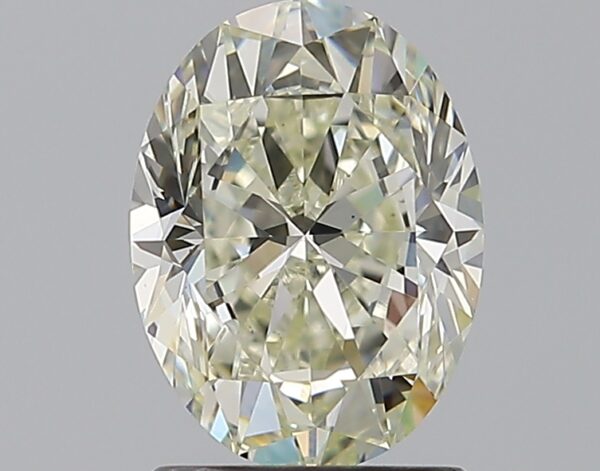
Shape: oval
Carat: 1.5
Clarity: VS1
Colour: L
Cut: EX
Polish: VG
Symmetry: EX
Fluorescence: N
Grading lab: GIA
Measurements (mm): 8.51 x 6.34 x 4.06